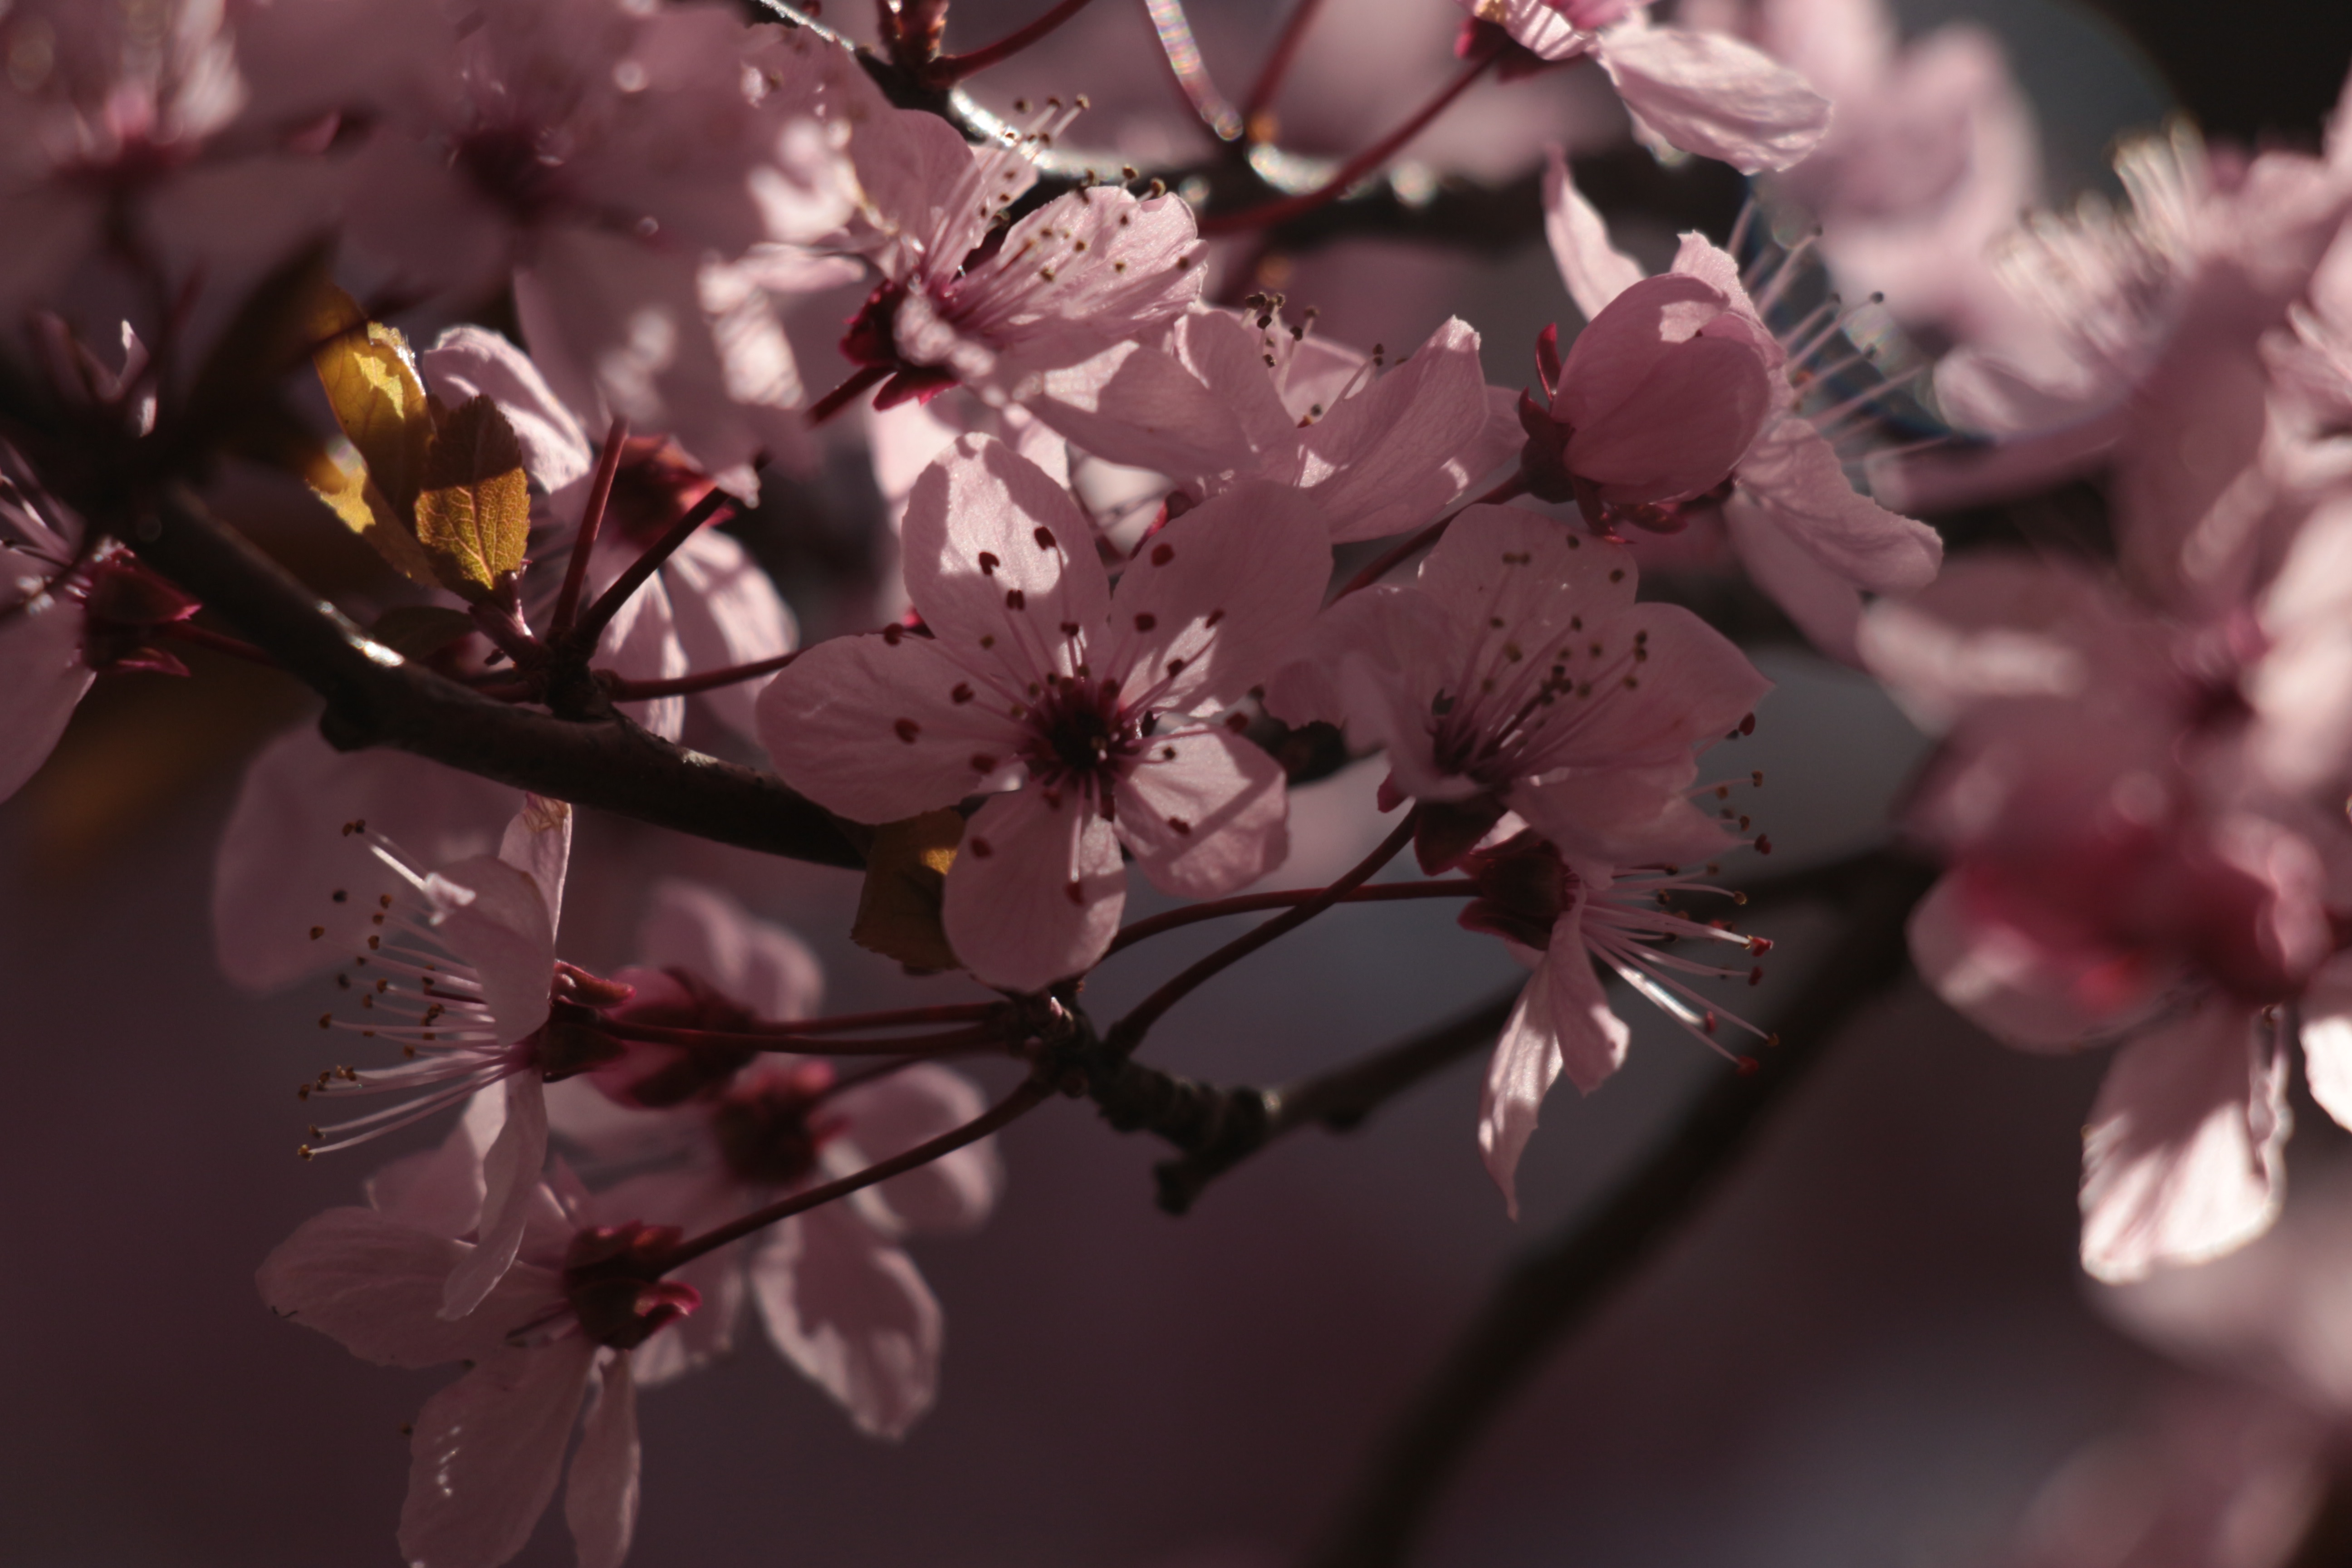
branch, blossom, plant, leaf, flower, petal, food, spring, produce, flora, cherry blossom, macro photography, flowering plant